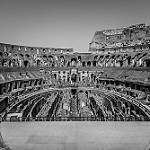
Label: B & W